Atlantic wreckfish

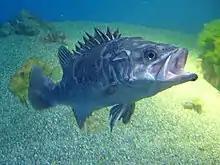
Atlantic wreckfish

The Atlantic wreckfish has a disjunct worldwide distribution. It is found in the eastern Atlantic Ocean from Norway to South Africa, into the Mediterranean and including the Macaronesian Islands and Tristan da Cunha. In the western Atlantic it is found from Newfoundland to Argentina. In the western Indian Ocean it occurs around Île Saint-Paul and Île Amsterdam and in the southwestern Pacific Ocean it is found around New Zealand. It is also found off southern Australia from just north of Perth, Western Australia to Fraser Island in Queensland, including Tasmania.